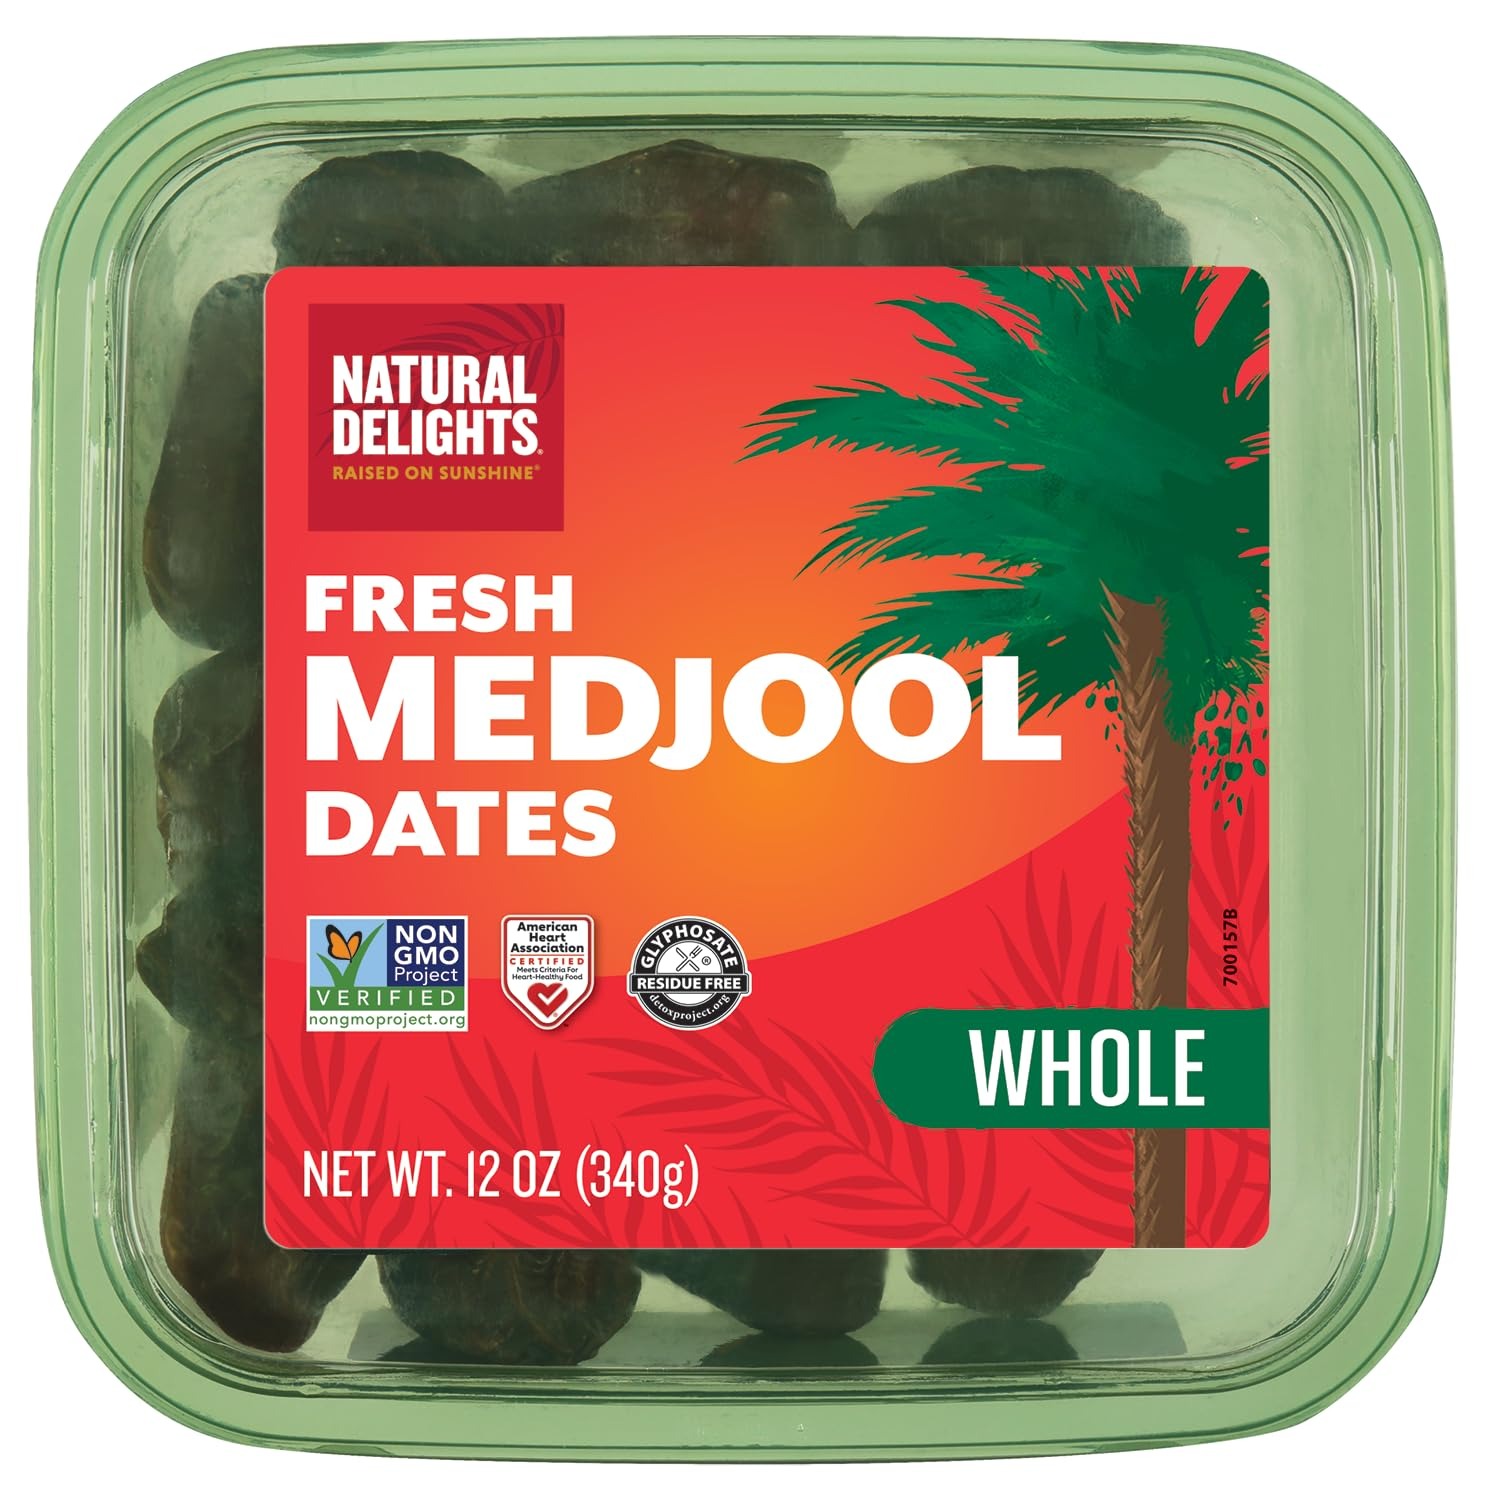
Item Name: Natural Delights Medjool Dates – Large & Plump, Whole Non-GMO Verified, Good Source of Fiber, Naturally Sweet Fruit Snack, Perfect for On-the-Go - Medjool Dates Whole, 12 oz Container
Bullet Point 1: FRESH WHOLE DATES - Our whole dates are always freshly picked & are the true bounty of Bard Valley. Traditionalists believe it's the best way to enjoy a date - either way they are packed full of nutrients & deliver a sweet caramel flavor
Bullet Point 2: GROWN IN RICH-SOIL - Location and soil health are everything! Grown in Bard Valley, our premium dates are a pure & wholesome superfood picked at peak ripeness for naturally sweet & large medjool dates
Bullet Point 3: HEALTHY INDULGENCE - Natural Delights Whole Medjool dates are nutrient-dense containing 16 essential vitamins & minerals & are on low glycemic index giving you long-lasting energy & satisfying your sweet tooth
Bullet Point 4: VERSATILE FRESH FRUIT - You can munch on this low-fat snack alone or get creative with ‘em! Chop & add as a salad topper, make frozen fruit smoothies, make a date paste, use as a sugar substitute for desserts - the possibilities are endless
Bullet Point 5: RAISED ON SUNSHINE - We work with Earth’s resources to sustainably grow and harvest our Medjool Dates. They are raised on sunshine - from bud to ripeness & are hand-picked - no pesticides, additives, or GMOs
Value: 12.0
Unit: Ounce

Price: 11.02